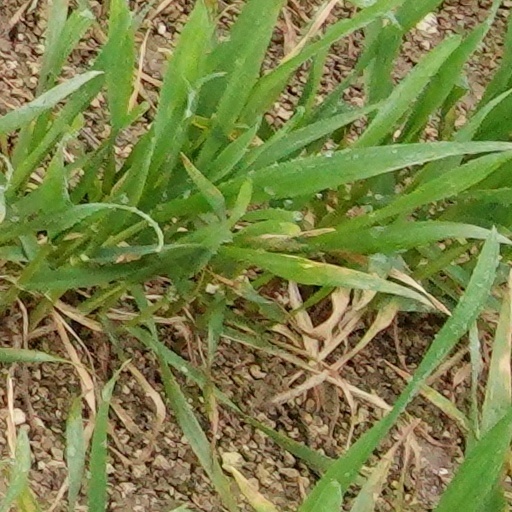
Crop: wheat